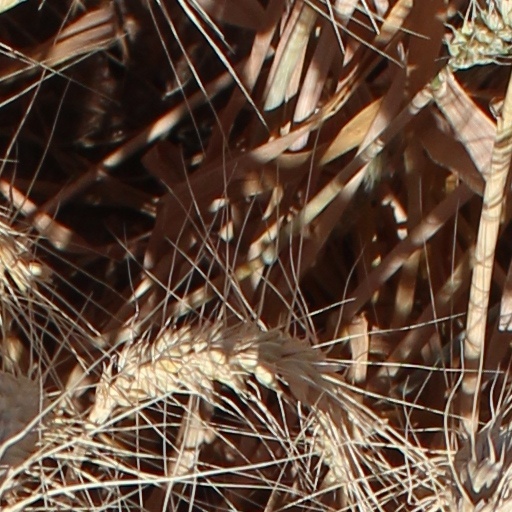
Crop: wheat